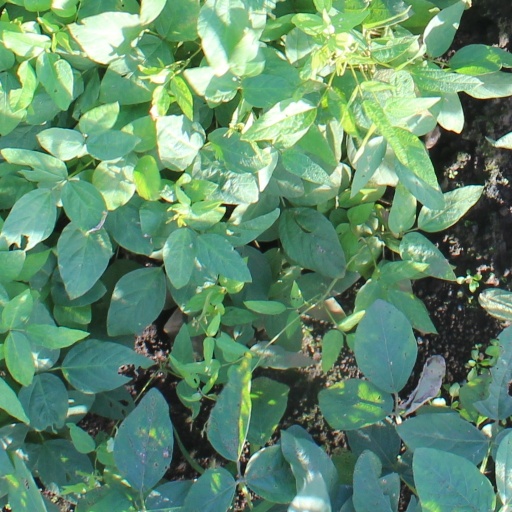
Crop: soybean